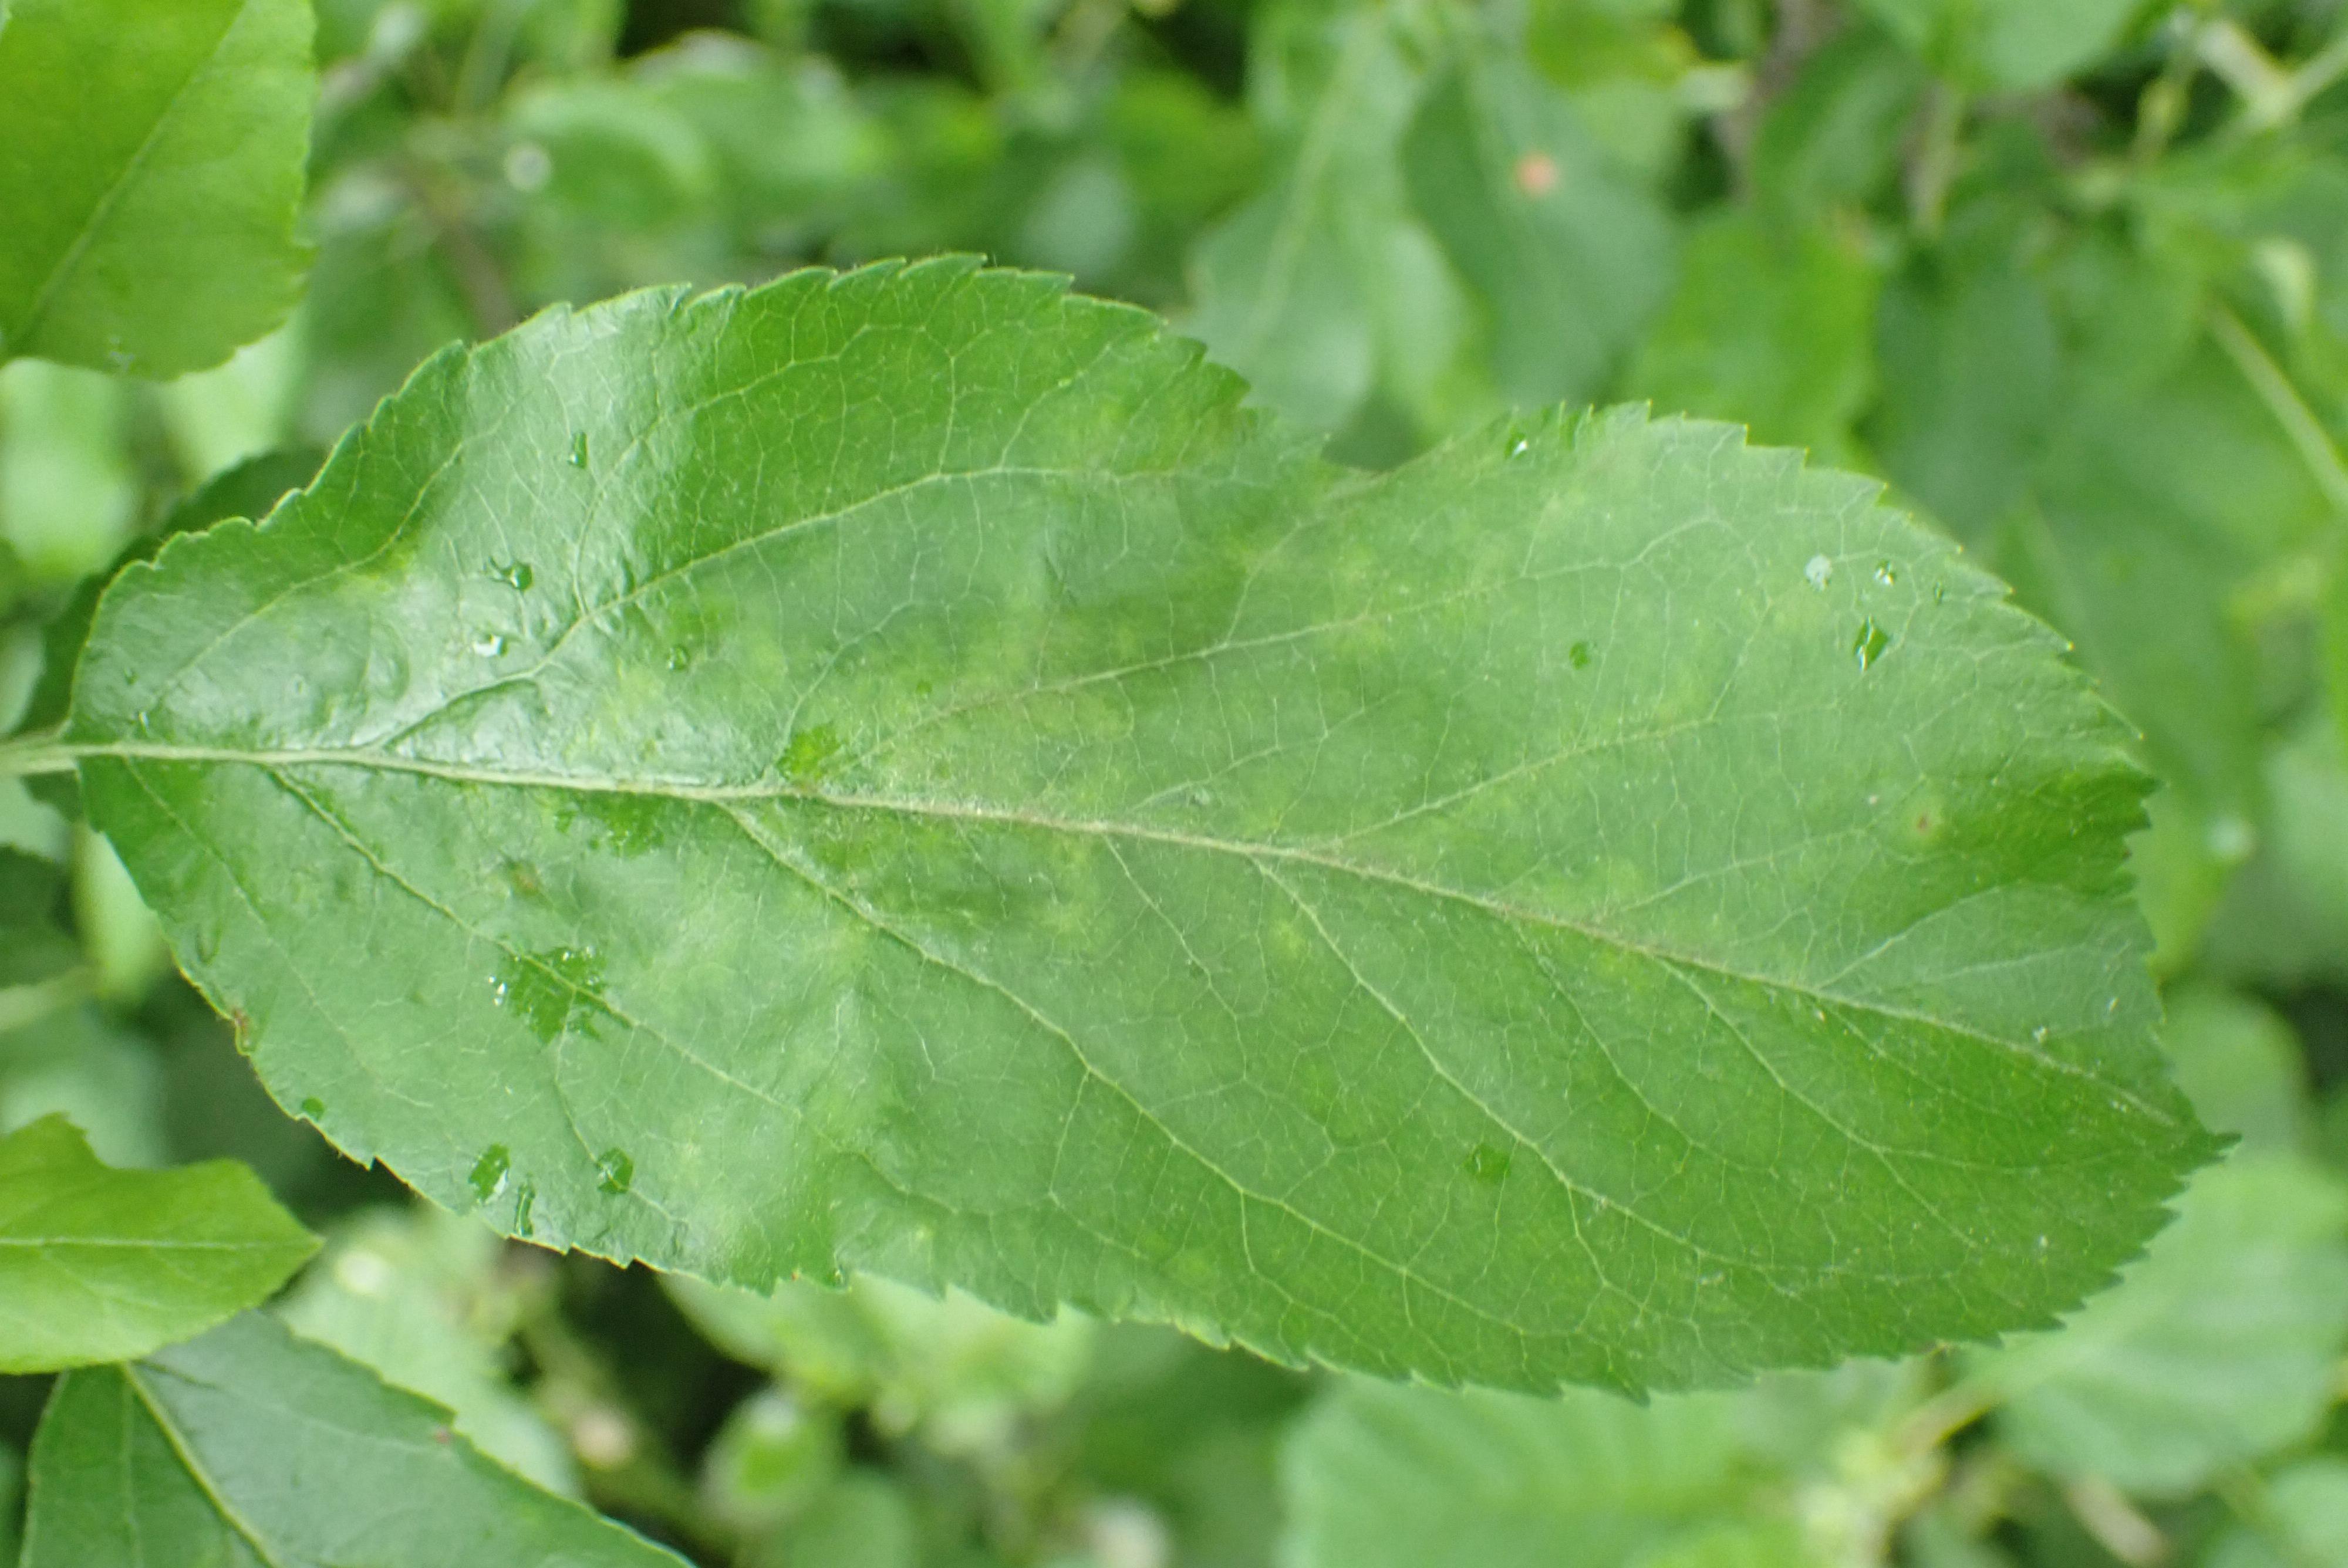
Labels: scab